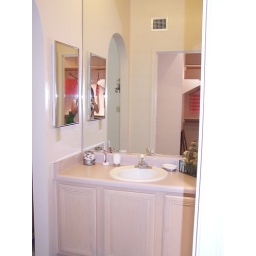
Separate sink in master bedroom